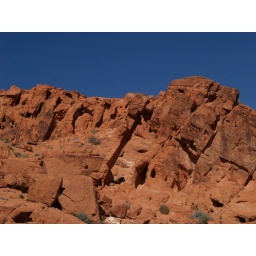
elephant rock in valley of fire